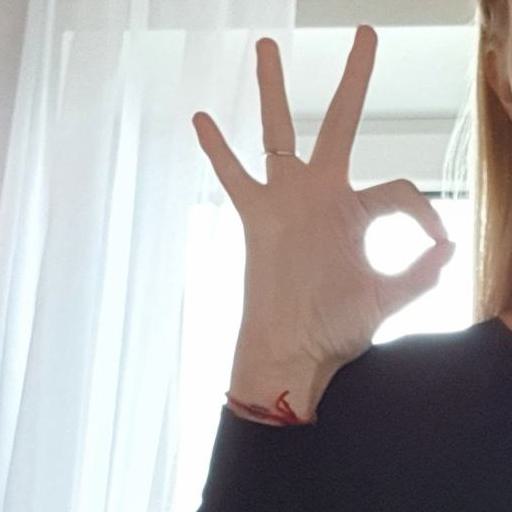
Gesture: ok